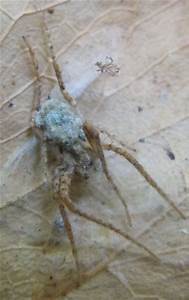
Label: ragno